Władysław Żeleński (lawyer)

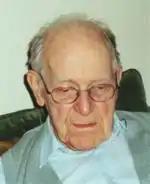
W. Żeleński, 12 August 2001, Paris

Władysław Żeleński (11 July 190325 June 2006) was a Polish lawyer, historian and publicist. He lived in the France from the end of World War II until his death in Paris in 2006.